Ōgi-ōhashi Station

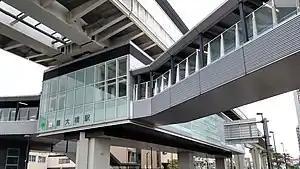
The station building in July 2021

is a railway station located in Adachi-ku, Tokyo, Japan. The station is the sixth station on the Nippori-Toneri Liner line, and is 4.1 km from the Nippori station terminus.